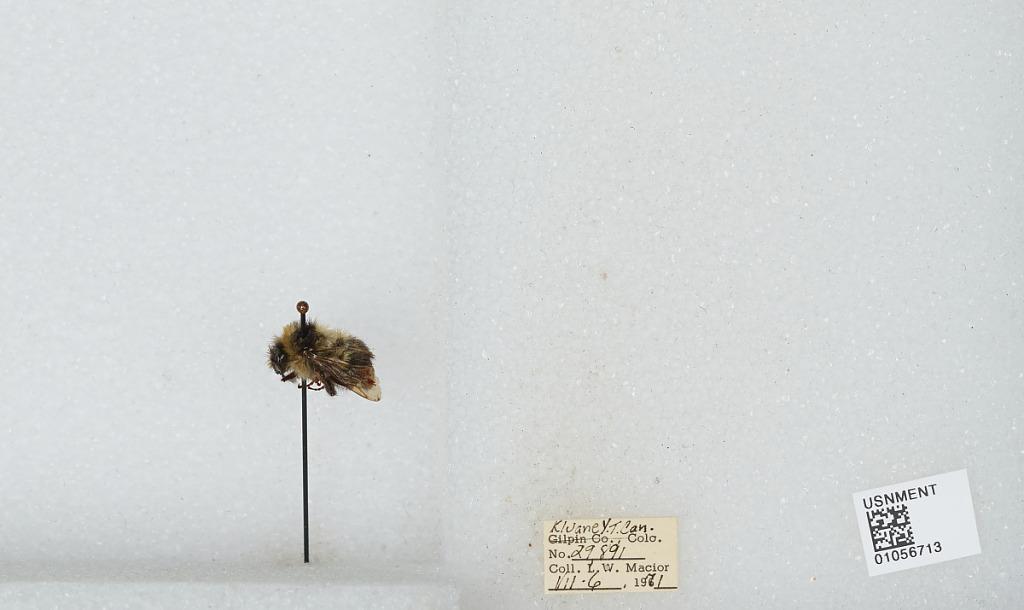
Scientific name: Bombus bifarius nearcticus
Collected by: L. Macior
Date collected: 1971-7-6
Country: Canada
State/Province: Yukon Territory
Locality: Kluane
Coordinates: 60.75, -139.5